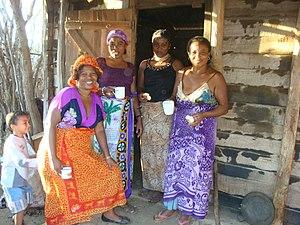
Les femmes de la famille prennent leurs petits déjeuné avant de se mettre au travail dans les champs.
Saririaka est un gros village du sud-ouest de Madagascar, située dans l'ancienne province de Toliara, dans le district de Toliara II.